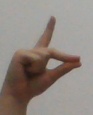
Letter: ta